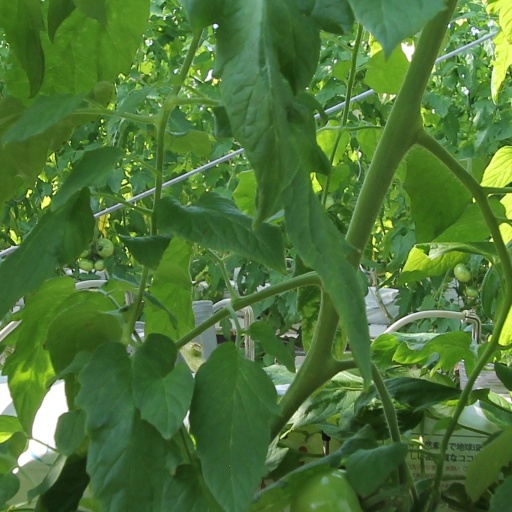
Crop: tomato